Neolithic British Isles

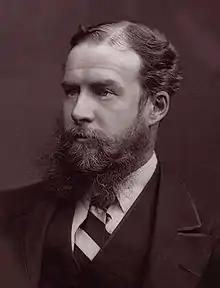
The archaeologist Sir John Lubbock was the first to coin the term "Neolithic", in 1865.

The Early and the Middle Neolithic also saw the construction of large megalithic tombs across the British Isles. Because they housed the bodies of the dead, those tombs have typically been considered by archaeologists to be a possible indication of ancestor veneration by those who constructed them. Such Neolithic tombs are common across much of Western Europe, from Iberia to Scandinavia, and they were therefore likely brought to the British Isles along with or roughly concurrent to the introduction of farming. A widely-held theory amongst archaeologists is that those megalithic tombs were intentionally made to resemble the long timber houses, which had been constructed by Neolithic farming peoples in the Danube basin from circa 4800 BC.